Gloria Marshall

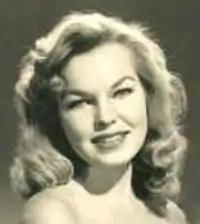
Publicity Photo of Gloria Marshall

Gloria Marshall (August 27, 1931 – December 18, 1994) was an American actress seen on television in the 1950s in mainly small parts. She portrayed Evelyn Phelps in the 1954 episode, "Husband Pro-Tem", of the anthology series, "Death Valley Days", hosted by Stanley Andrews, with Jock Mahoney in the starring role as engineer Andy Prentis.